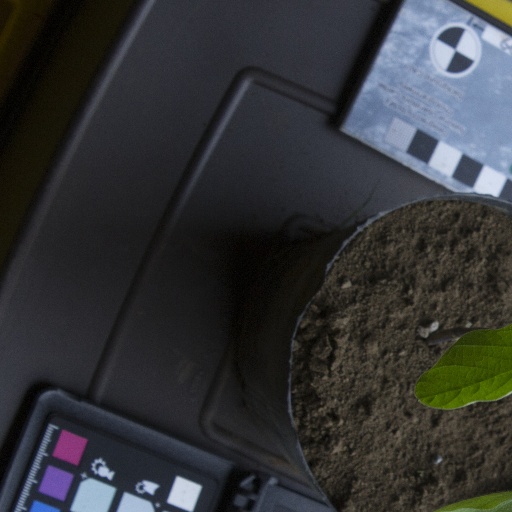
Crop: soybean